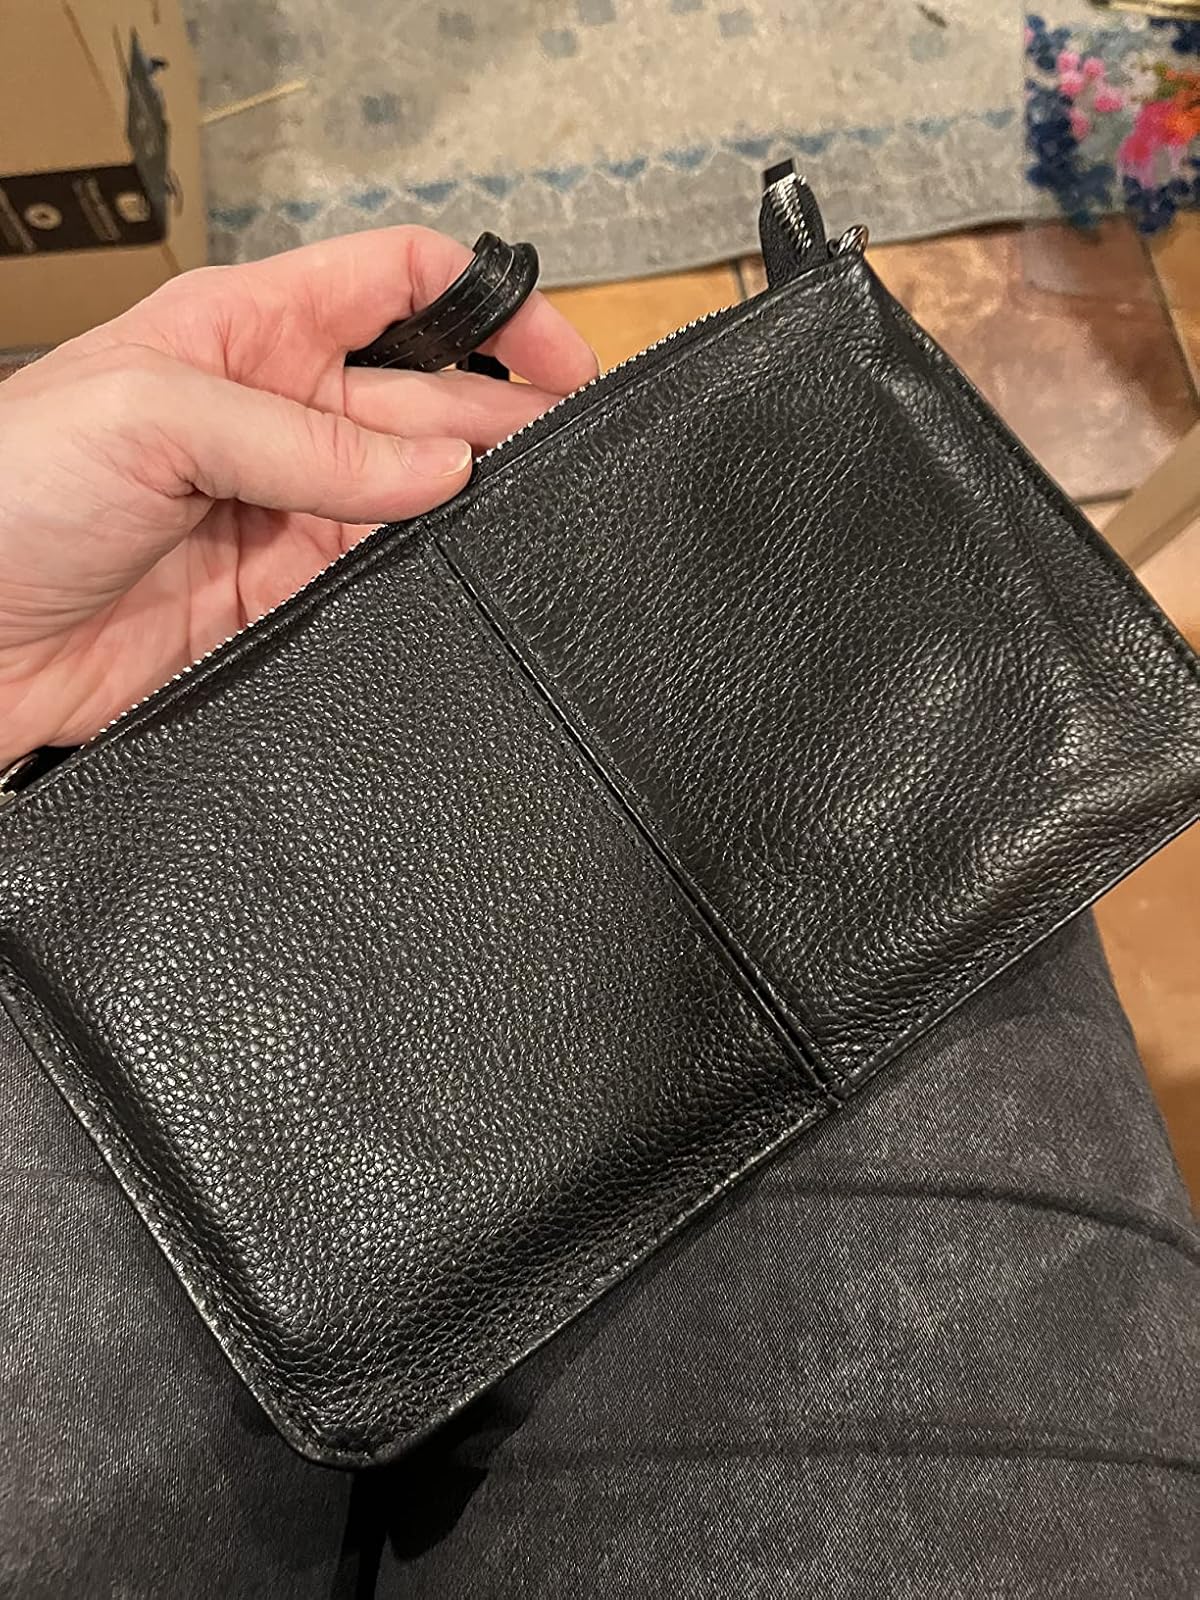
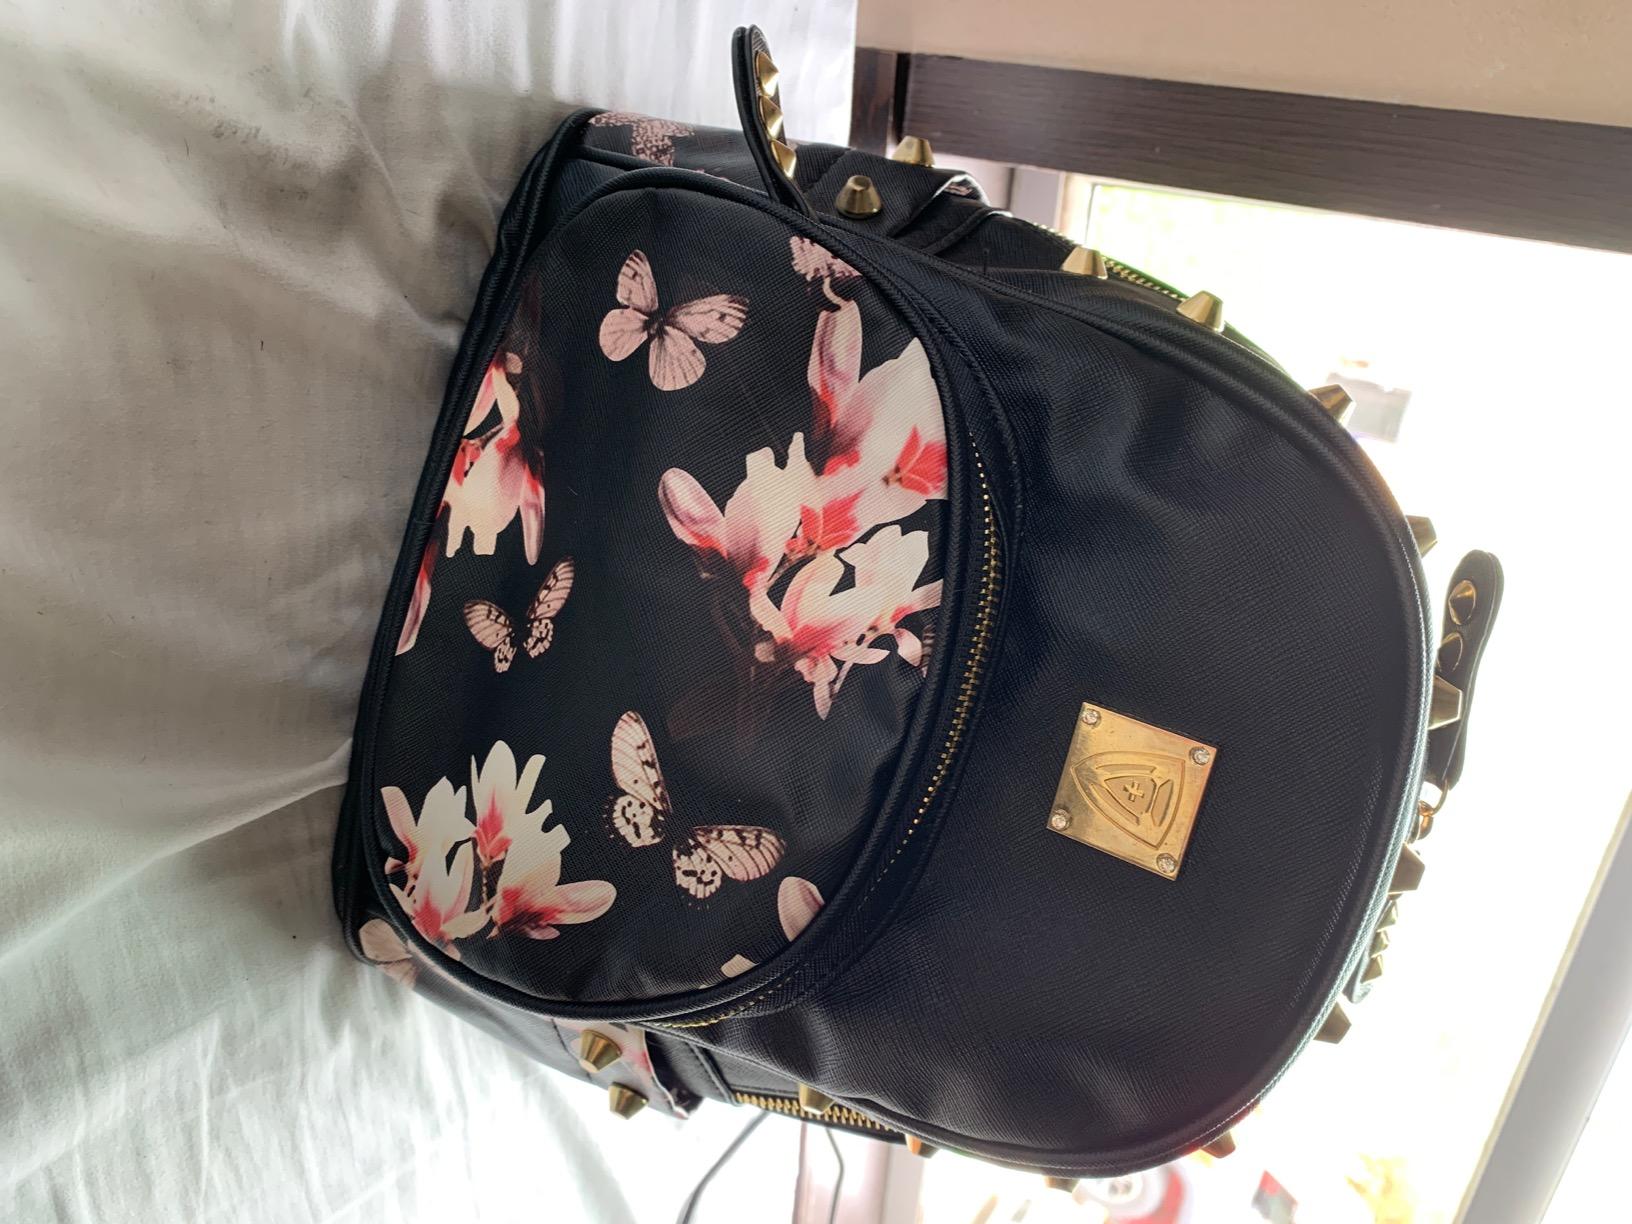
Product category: accessories_handbag
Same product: no